Bodhisattva statues of Sri Lanka

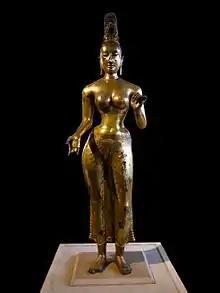
Statue of Tara; British Museum.

The Veheragala Avalokitesvara Bodhisattva, currently displayed at Colombo National Museum, is considered as the finest Bodhisattva image ever found in Sri Lanka. This bronze statue belonging to Anuradhapura period is delicately designed. Also the Statue of Tara, which is now housed in British Museum is considered as a masterpiece of Sri Lankan art. This image was originally found in Trincomalee district, Sri Lanka. The high Dambegoda Avalokitesvara Bodhisattva statue is also famous. Statues of Avalokitesvara, Maitreya, Manjushri and Tara can be seen at Buduruwagala. Kushtharajagala Bodhisattva statue of Weligama is another example for Sri Lankan Bodhisattva images. Another fine Tara image can be seen at Colombo National Museum. This statue of Seated Tara was found from Kurunegala district. It is dated to 8th–9th century AD.